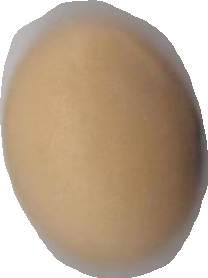
Variety: Anjasmoro